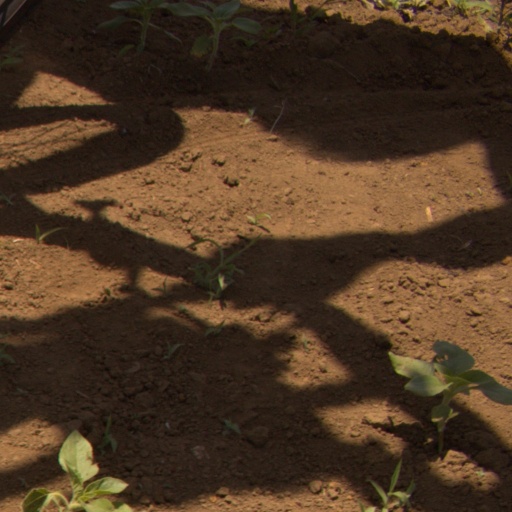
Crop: Jerusalem artichoke